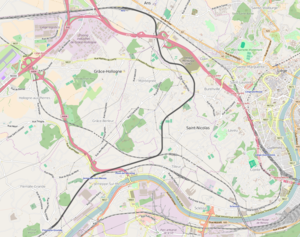
La Société anonyme des Charbonnages de Patience et Beaujonc réunis est une ancienne société d'exploitation de charbonnages de la région belge de Liège. Sa concession d'activité se situait sur le territoire au nord-ouest du centre de la ville, sur les anciennes communes de Liège, Glain, Saint-Nicolas et Ans.
La Société anonyme des Charbonnages de l'Espérance et Bonne-Fortune est une ancienne société d'exploitation de charbonnages de la région belge de Liège. Sa concession d'activité se situait sur le territoire au nord-ouest du centre de la ville, sur les anciennes communes de Saint-Nicolas, Montegnée et Ans.